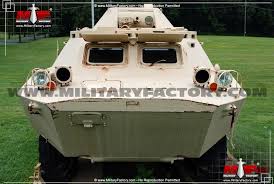
Label: BRDM